Willi und die Windzors

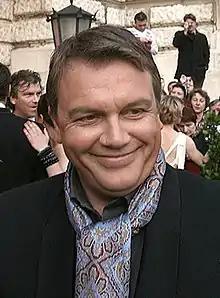
Hape Kerkeling in 2011

The film was produced by and originally aired at Norddeutscher Rundfunk. Filming took place in Hanover and Papenburg. The film opens and closes with a narrative by Hans Paetsch, whose distinctive voice is well known to a German audience because of his frequent work as teller of fairy tales.